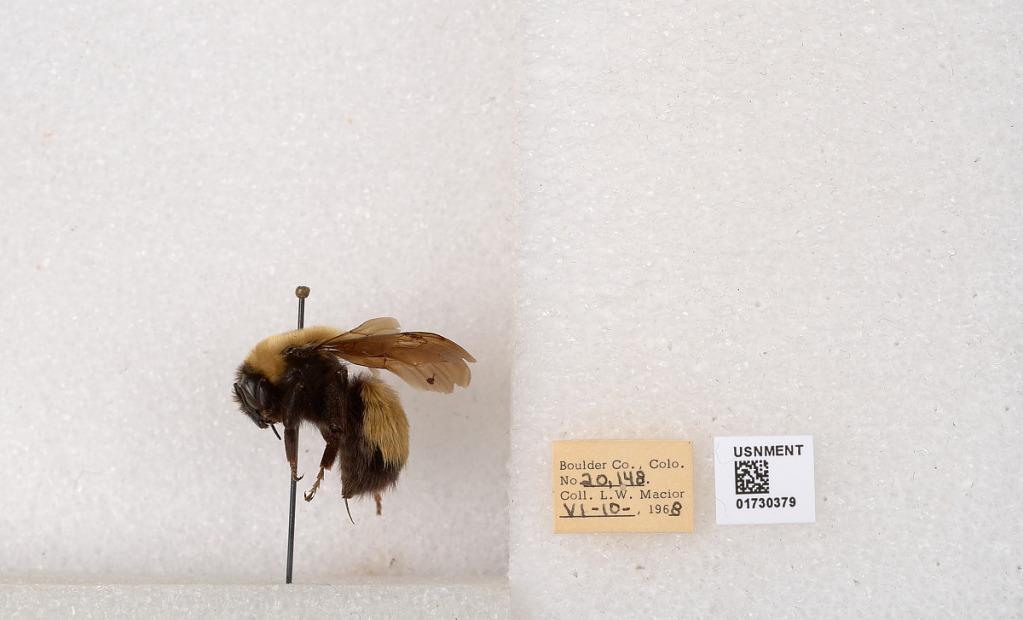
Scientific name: Bombus (Bombus) nevadensis Cresson